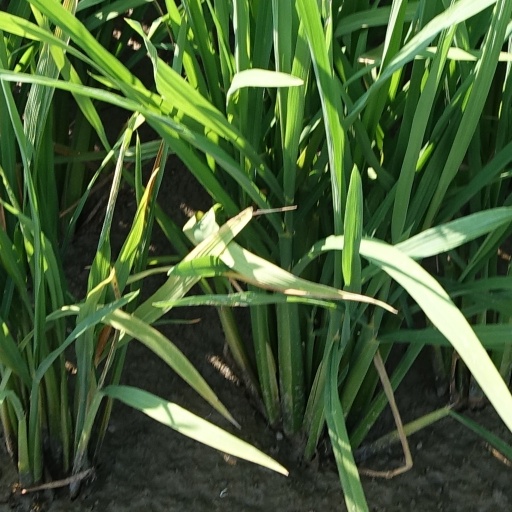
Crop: rice